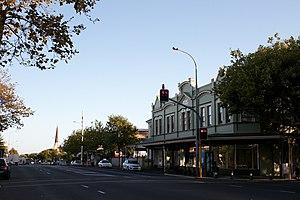
Ponsonby est un faubourg d'Auckland, situé 2 km à l'ouest du centre-ville. Il est situé le long d'une corniche nord-sud suivie par la rue principale, Ponsonby Road. Ses limites sont St Mary's Bay au nord, Freemans Bay à l'est et Grey Lynn au sud. Il est relié par la Jervois Road au nord et la Richmond Road au sud.